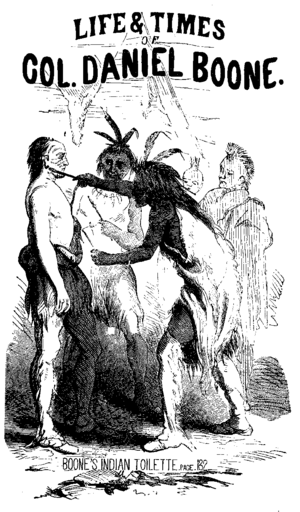
Daniel Boone, né le 2 novembre 1734 à Birdsboro et mort le 26 septembre 1820 à Defiance, est un explorateur américain, pionnier de la colonisation de l'Amérique du Nord, dont les exploits sur « la Frontière » firent l'un des héros populaires du folklore des États-Unis. Boone est célèbre pour l'exploration et la colonisation de ce qui est devenu le Kentucky, alors au-delà des limites occidentales des Treize colonies. Cette région appartenait « légalement » à la France, et historiquement aux tribus amérindiennes.